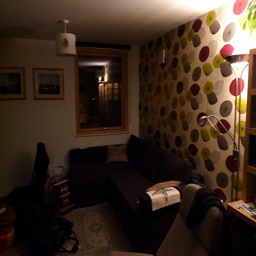
a living room with couches and a large mirror
A room with a couch, window, and lamp.
A dim room lit by a single floor lamp has a large couch in the corner.
A living room with a wall that is decorated
A dark room has a black couch and gray, green, white and pink wall paper.